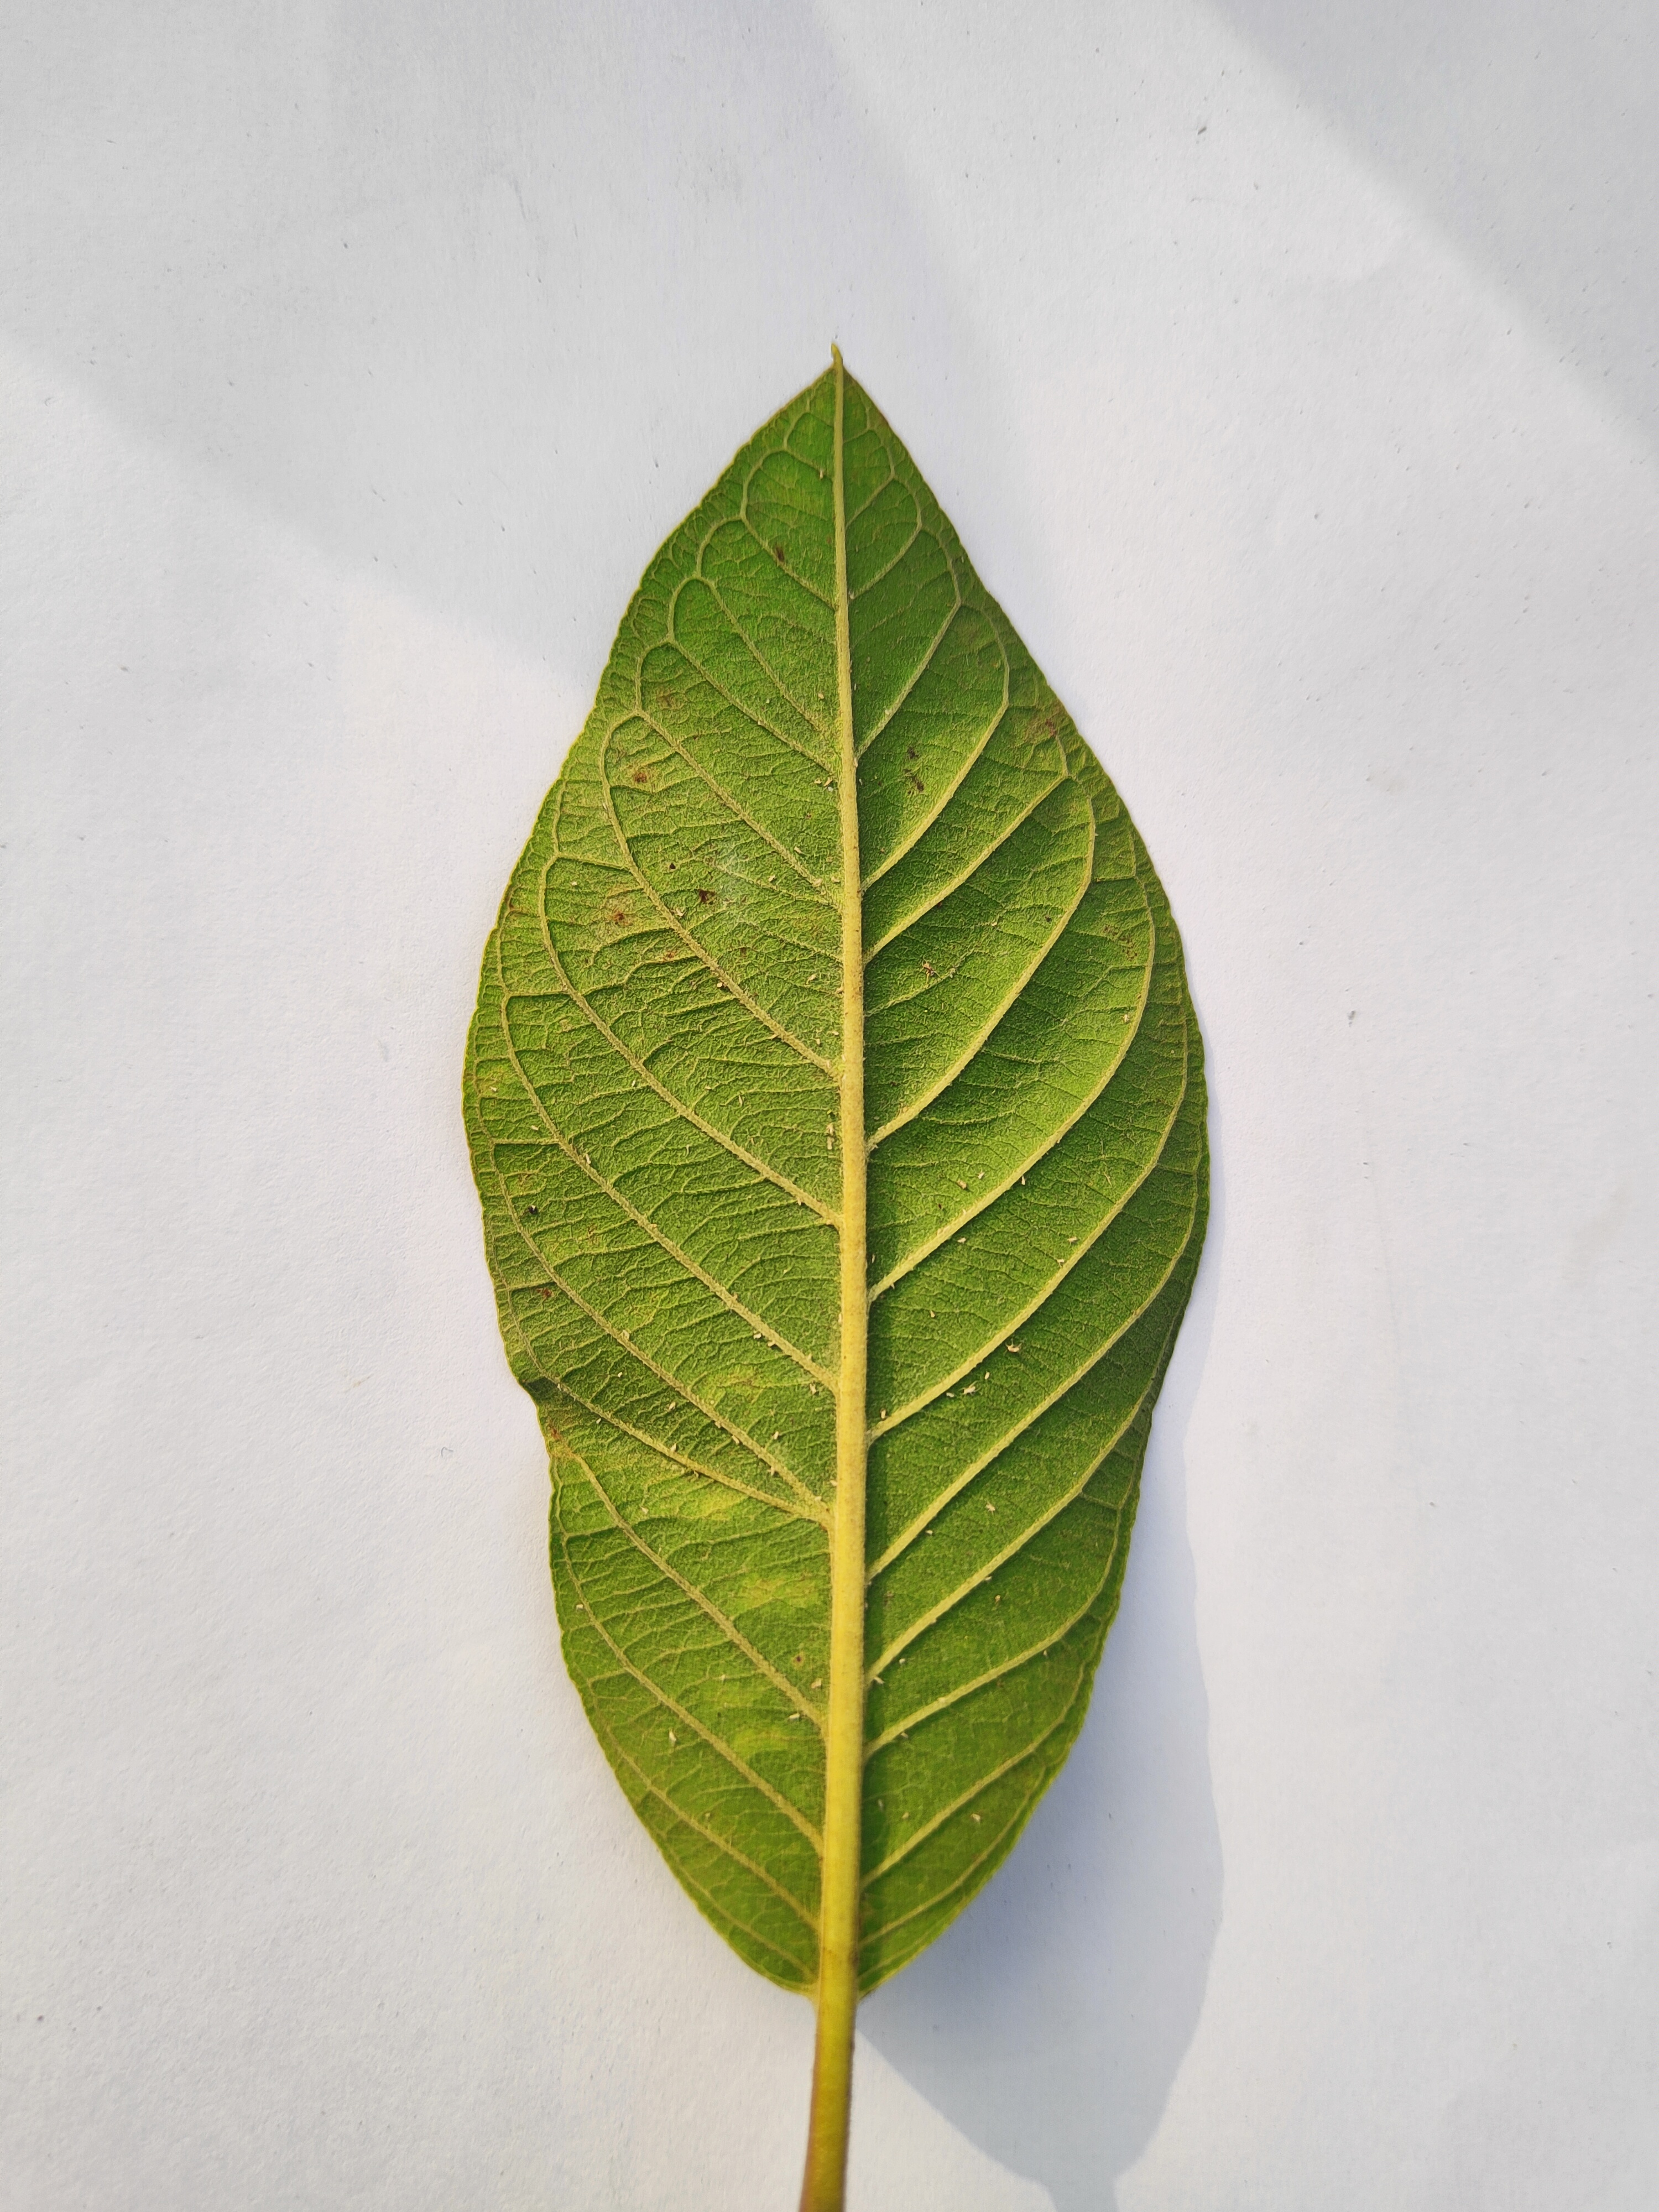
Leaf variety: Guava